Which point is corresponding to the reference point?
Reference image:
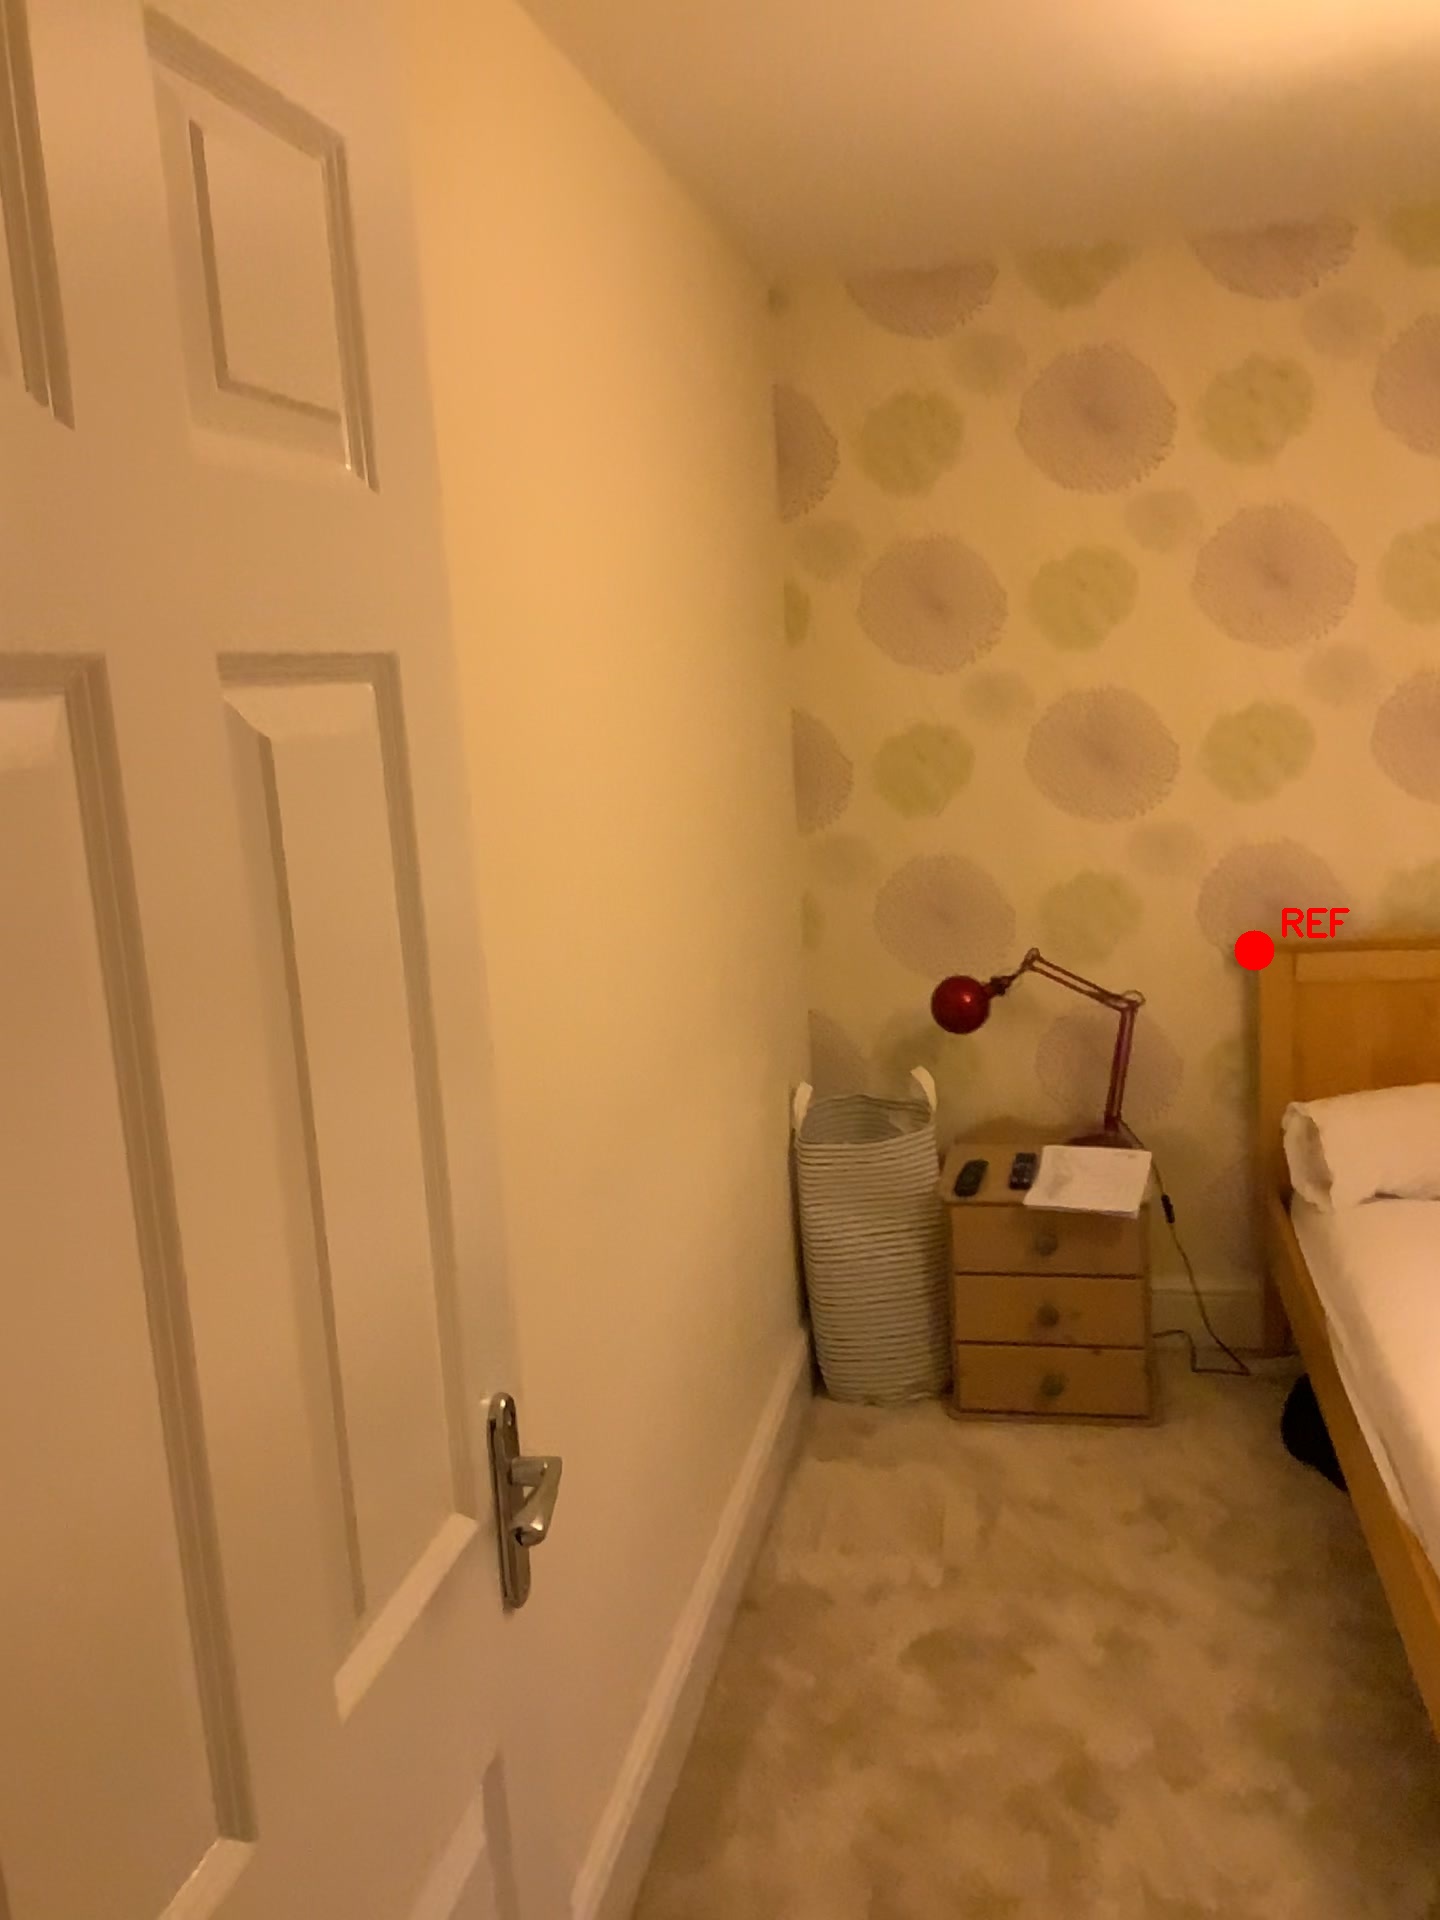
Option image:
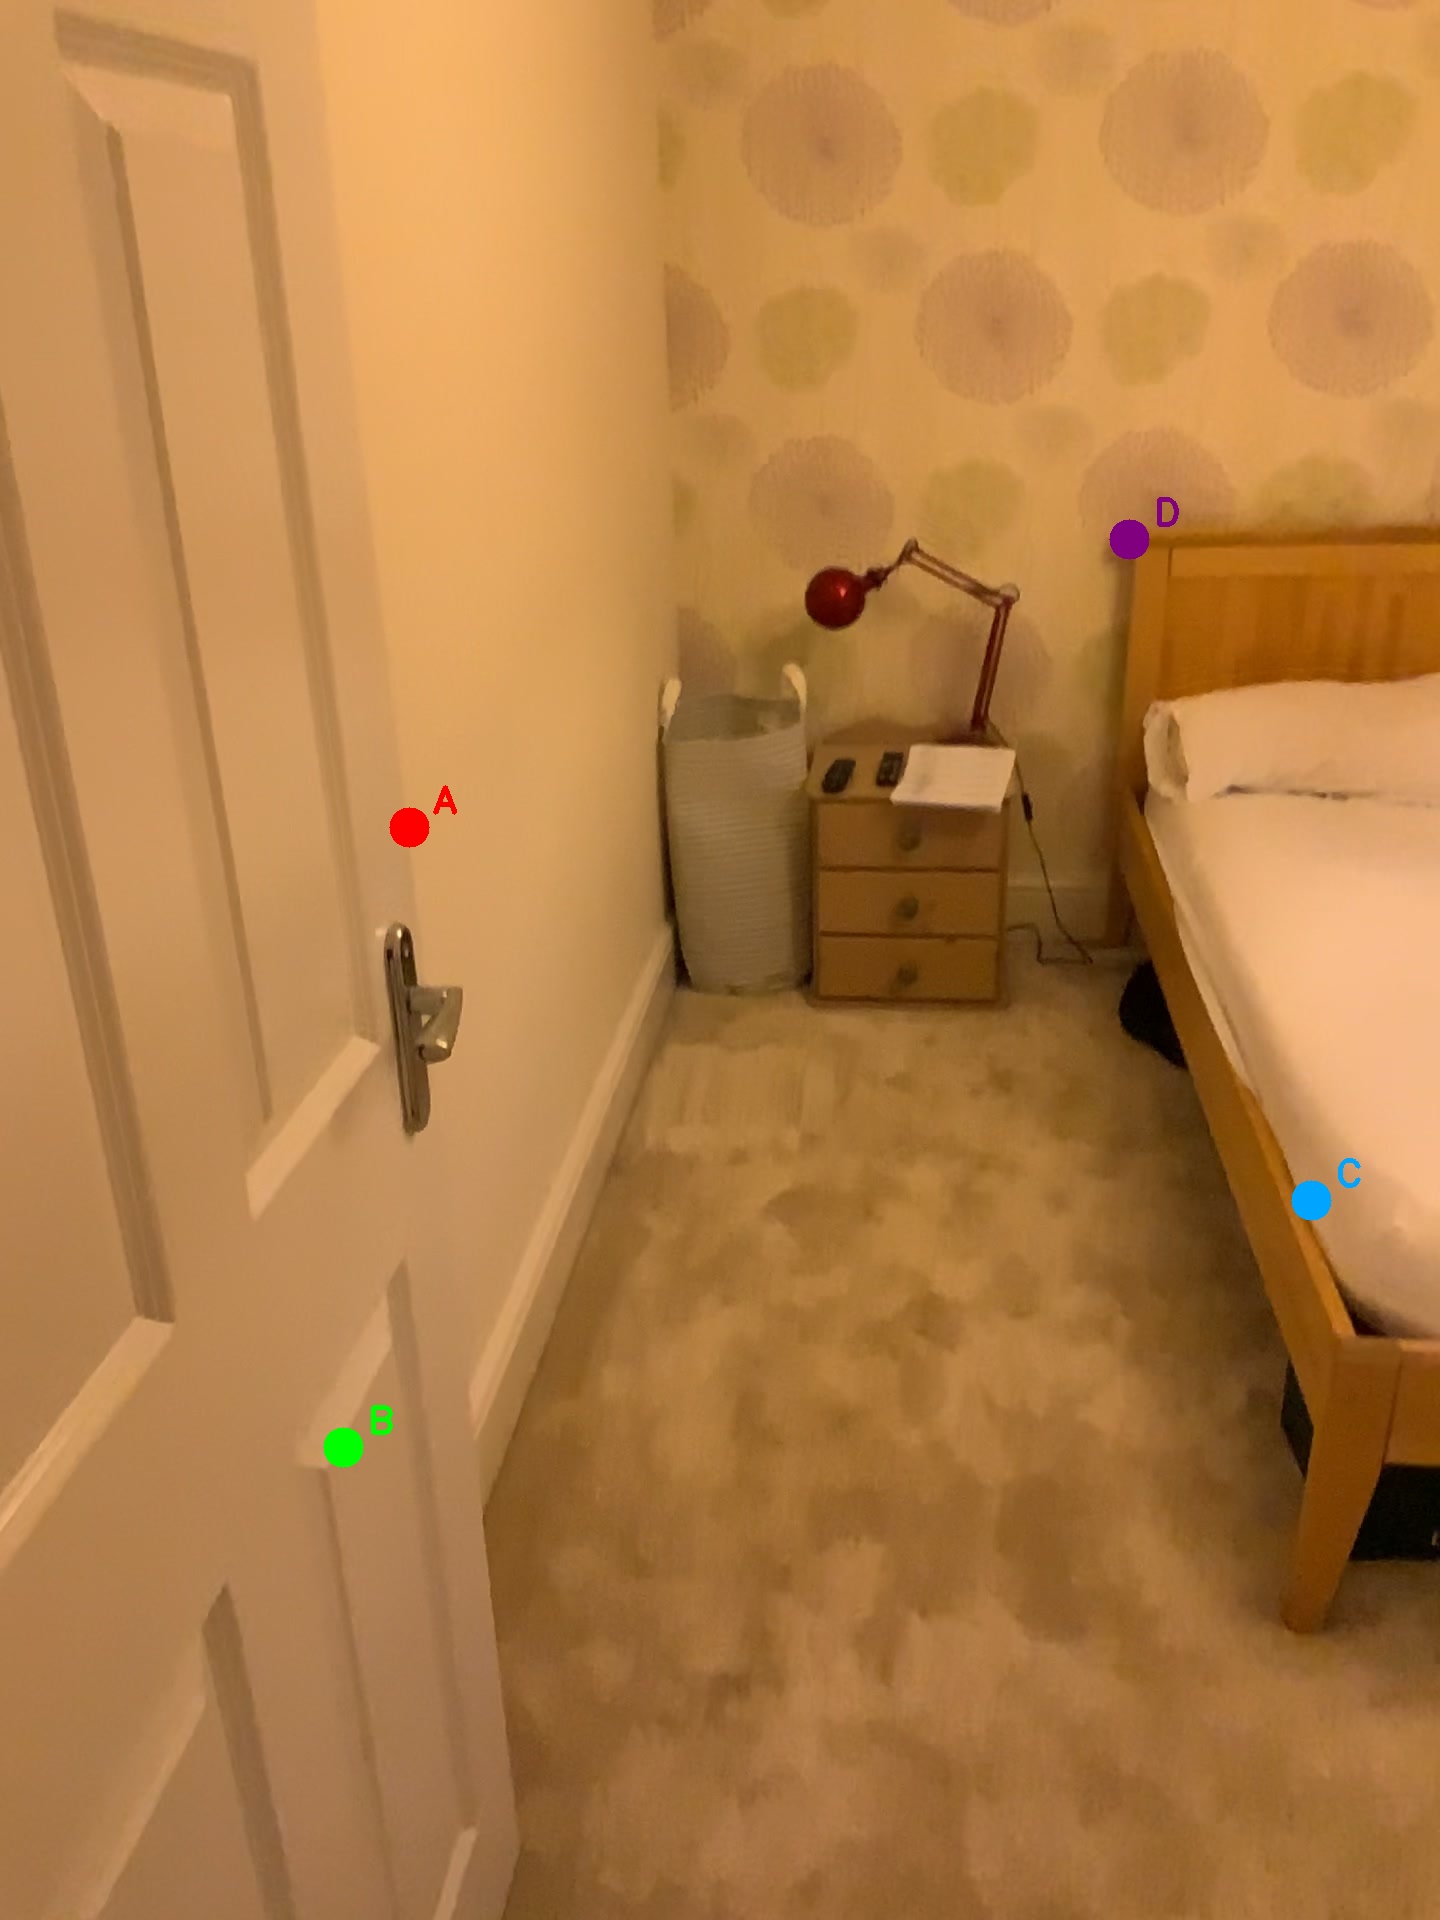
Choices:
Point A
Point B
Point C
Point D
Answer: (D)